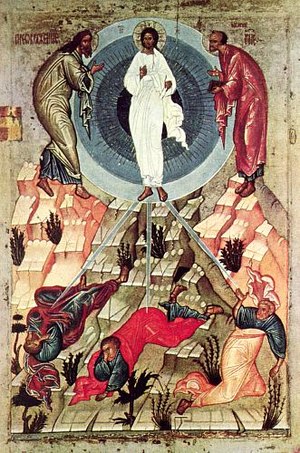
Kristi forklaring
Kristi forklaring.
Kristi forklaring eller forklarelsen på bjerget er den hændelse, der omtales i evangelierne og i Andet Petersbrev, hvor Jesu skikkelse forvandledes på et bjerg og blev lysende. Han taler med Moses og Elias, og Gud kalder ham for søn. Forklaringen fremstiller Jesus som over Moses og Elias, de to dominerende profeter i jødedommen. Den støtter også hans identitet som Guds søn. For at bevare hemmeligheden om, at han er Messias, forbød Jesus sine vidner at fortælle nogen, hvad de havde set, før han var genopstanden på den tredje dag efter sin død på korset.